Comerica Center

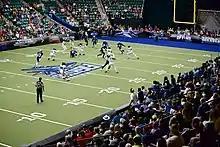
The inaugural home opener of the Frisco Fighters at the Comerica Center.

The Comerica Center is home of the Texas Legends of the NBA G League, the official minor league basketball organization of the National Basketball Association (NBA). The Legends, previously the Colorado 14ers, moved to Frisco prior to the 2010–11 season and have played in the Comerica Center since their move to Frisco.